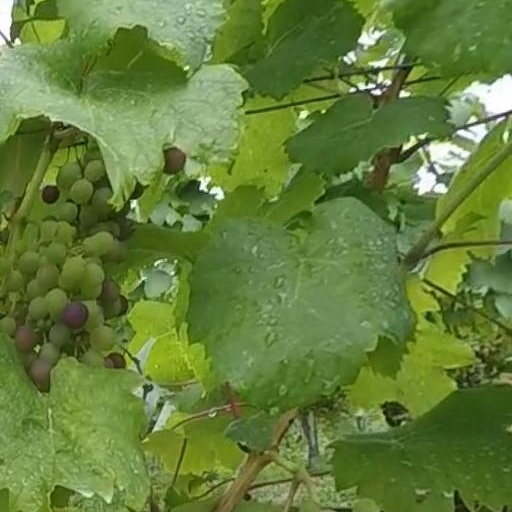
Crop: grape